Foraging

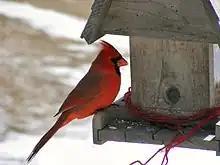
A male northern cardinal at a bird feeder. Birds feeding at a bird feeder is an example of a dispersion economy. This is when it may not be in an animal's best interest to forage in a group.

In red harvester ants, the foraging process is divided between three different types of workers: nest patrollers, trail patrollers, and foragers. These workers can utilize many different methods of communicating while foraging in a group, such as guiding flights, scent paths, and "jostling runs", as seen in the eusocial bee "Melipona scutellaris".